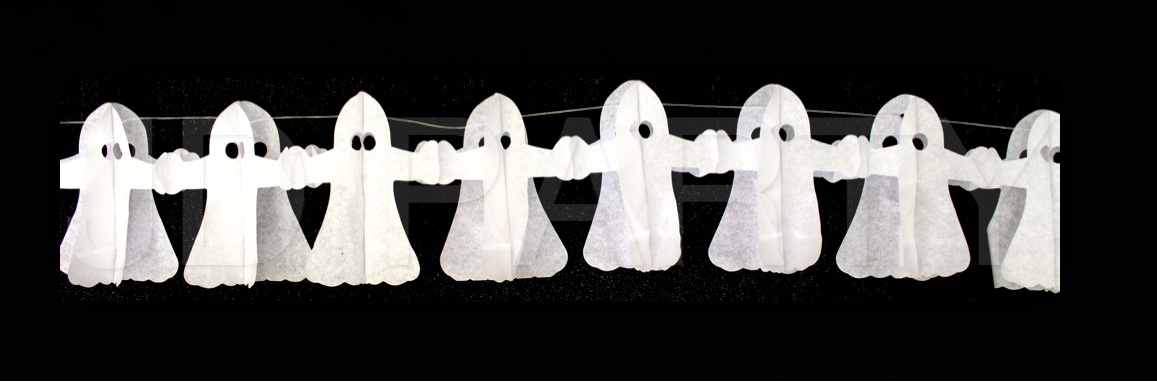
HALLOWEEN PAPER GARLAND Ghost Horror Decoration 1.8m Party Props Decor White
HALLOWEEN PAPER GARLAND Ghost Horror Decoration 1.8m Party Props Decor White New Excellent paper garland for your halloween parties and more!
Brand: DDV563
Category: Arts & Entertainment > Party & Celebration > Party Supplies > Party Streamers & Curtains > Tassel Garlands